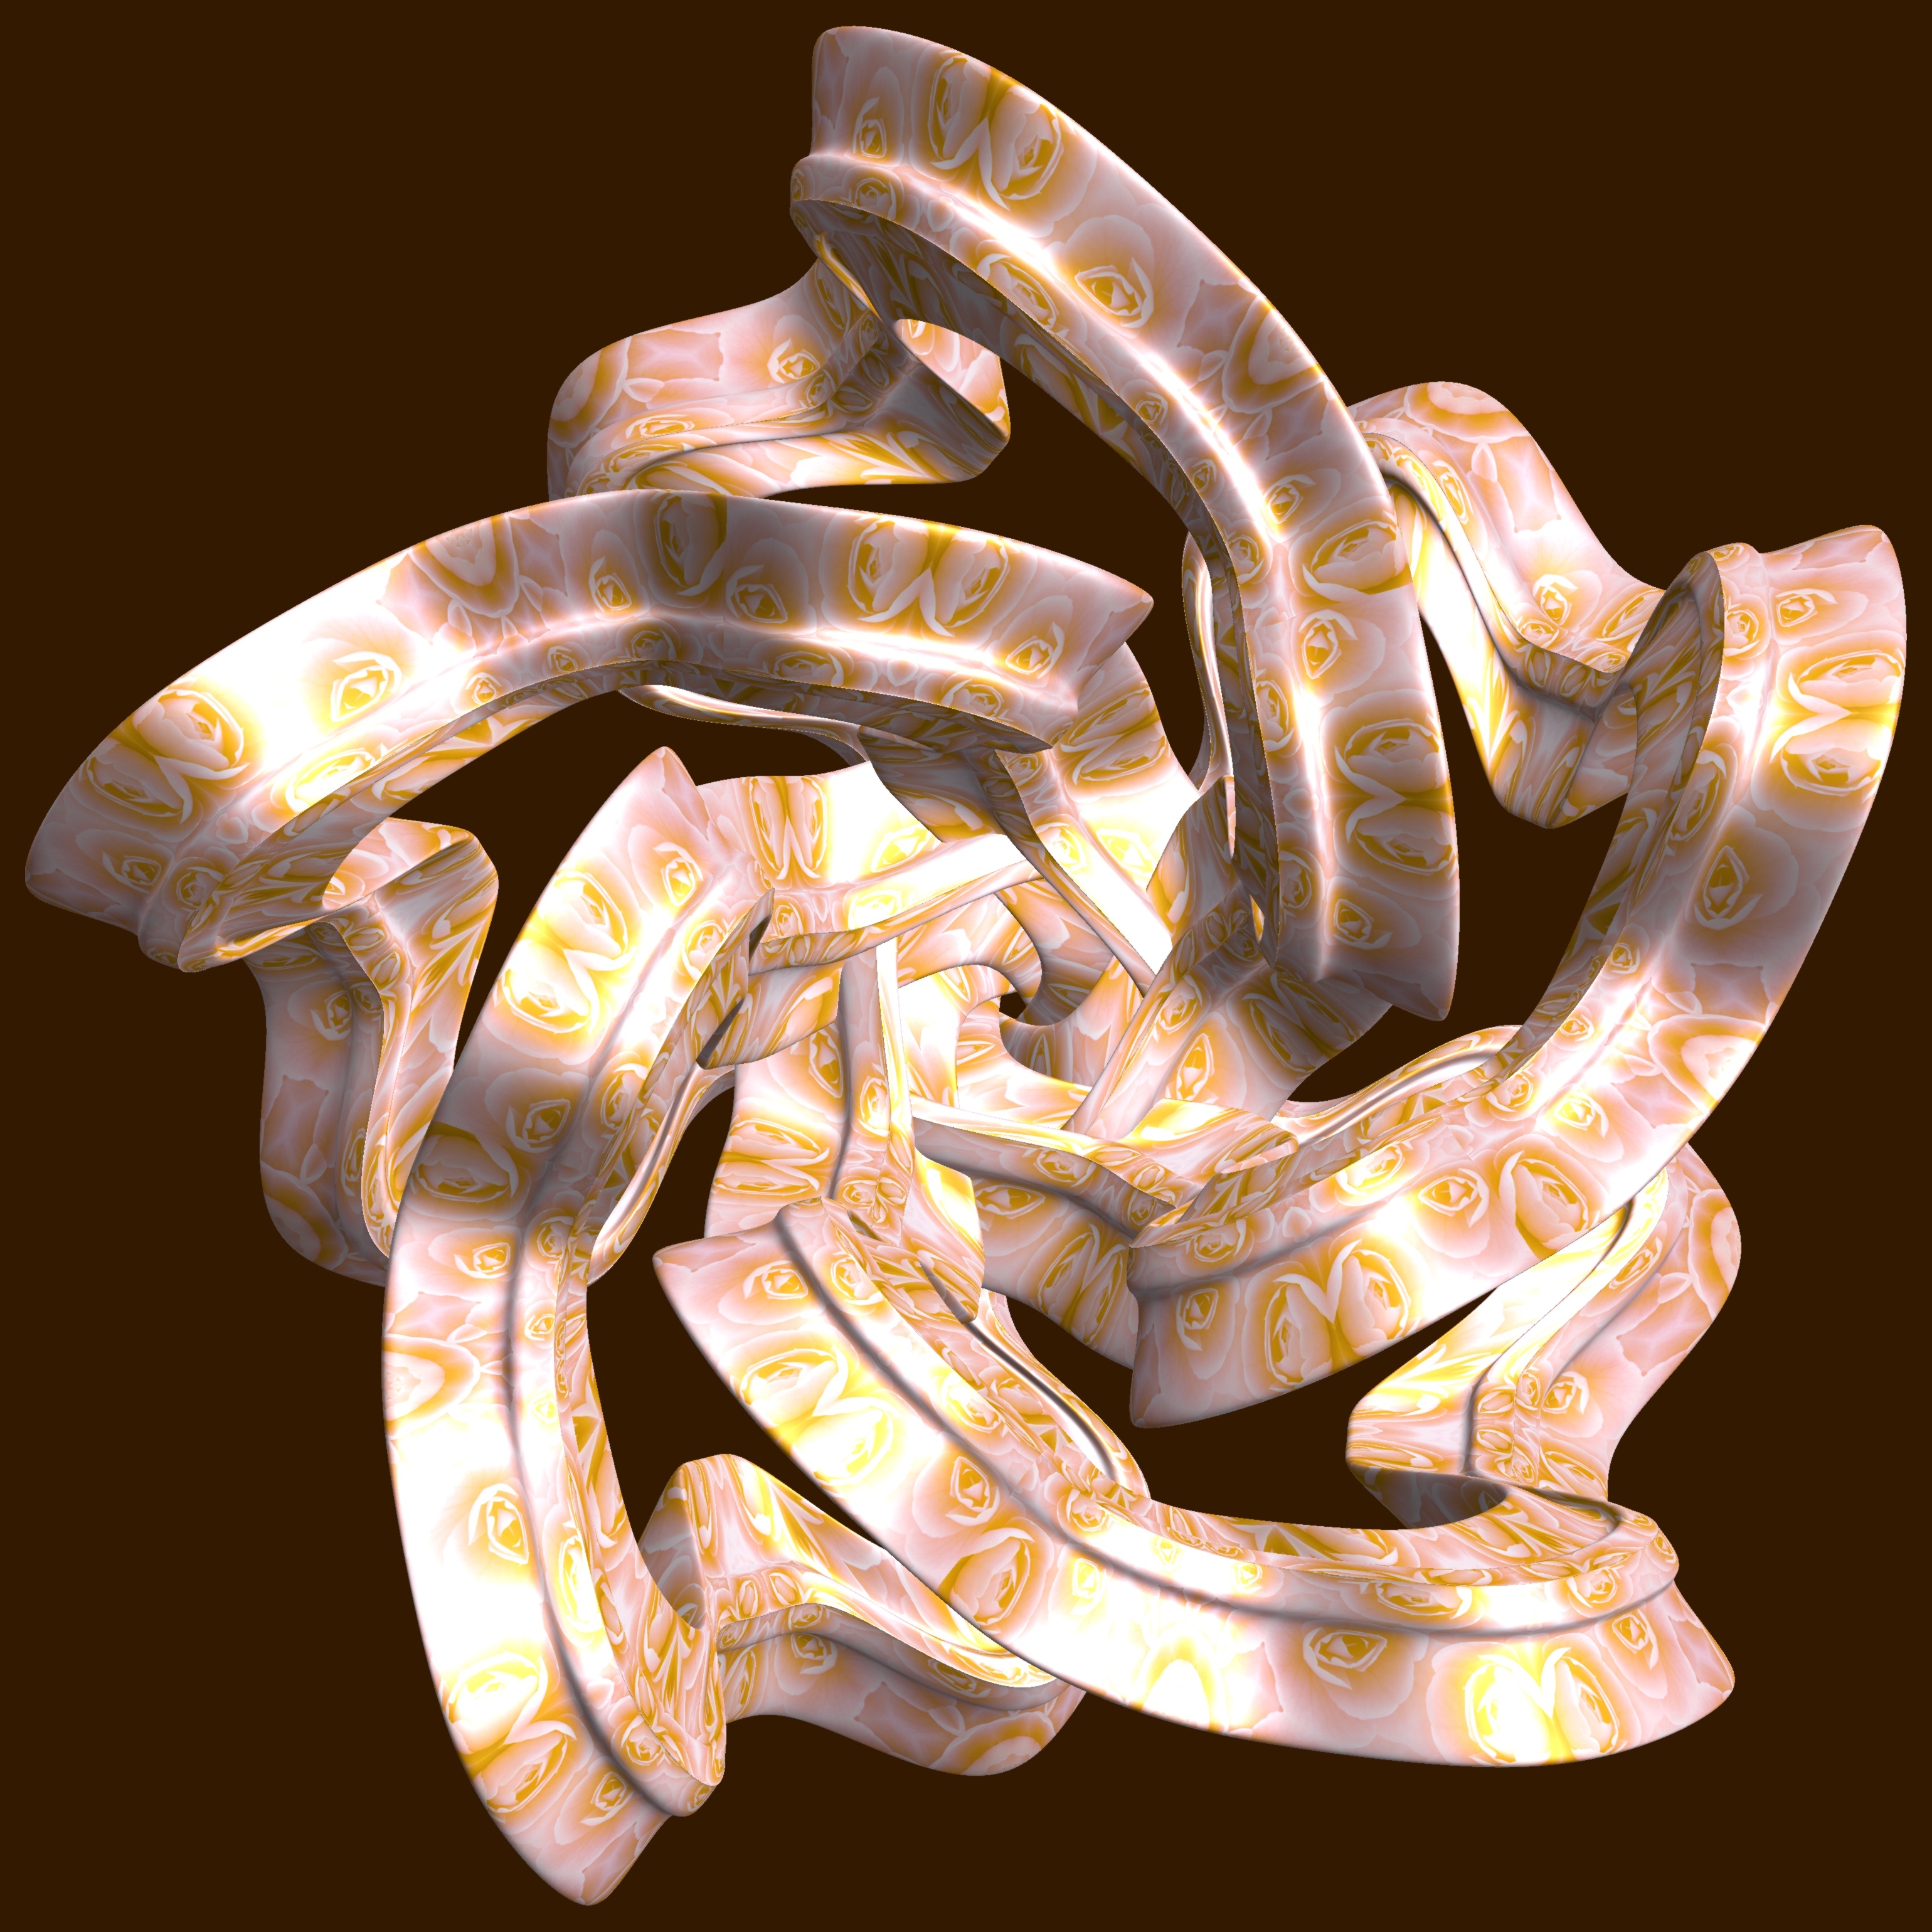
abstract, structure, texture, pattern, geometry, metal, sculpture, design, symmetry, 3d, graphic, organ, shape, torus, mathematica, cg, parametricplot3d, code, program, algorithm, mapping, geometricsculpture